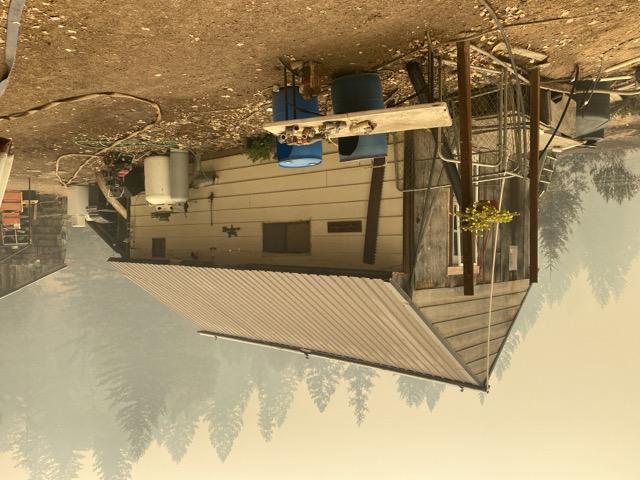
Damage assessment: no_damage